River Don Navigation

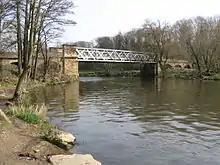
Sprotbrough Bridge (southern)

Sprotbrough Bridge is actually two bridges that carry Mill Lane, the southern one crossing the weir stream and the northern one crossing the lock cut. Replacing a ferry crossing of the river, the first bridge and associated toll house were built in 1849 for Sir Joseph William Copley of Sprotbrough Hall. The designers of the southern bridge were Benjamin Brundell and William Arnold, and the present structure has three segmental arches on each side, which originally formed the approaches to a central arch. The arch was replaced by an above-deck truss in 1897. The ironwork was manufactured by Newton Chambers & Co. Ltd., who were based at Thorncliffe Ironworks in Sheffield, as recorded by plates attached to the bridge. The northern bridge was a single-arched masonry structure, which has been replaced by a plate girder bridge resting on the original piers. The toll house, consisting of a single storey with a half basement, made of dressed sandstone with an asphalt roof, still survives on the northern bank of the lock cut. Tolls collected here for passage over Sprotbrough Bridge were said to have been given by the Copley family to the Doncaster Dispensary.